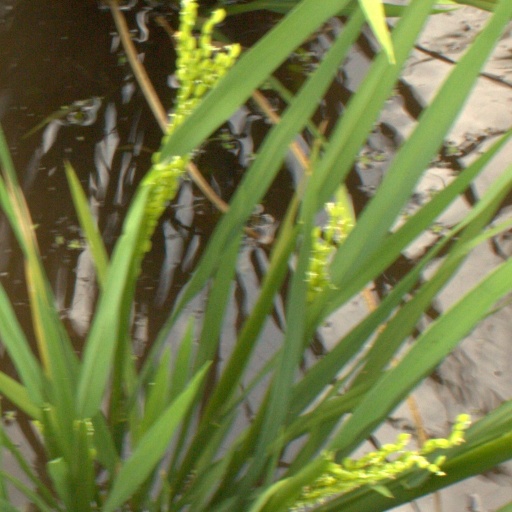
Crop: rice